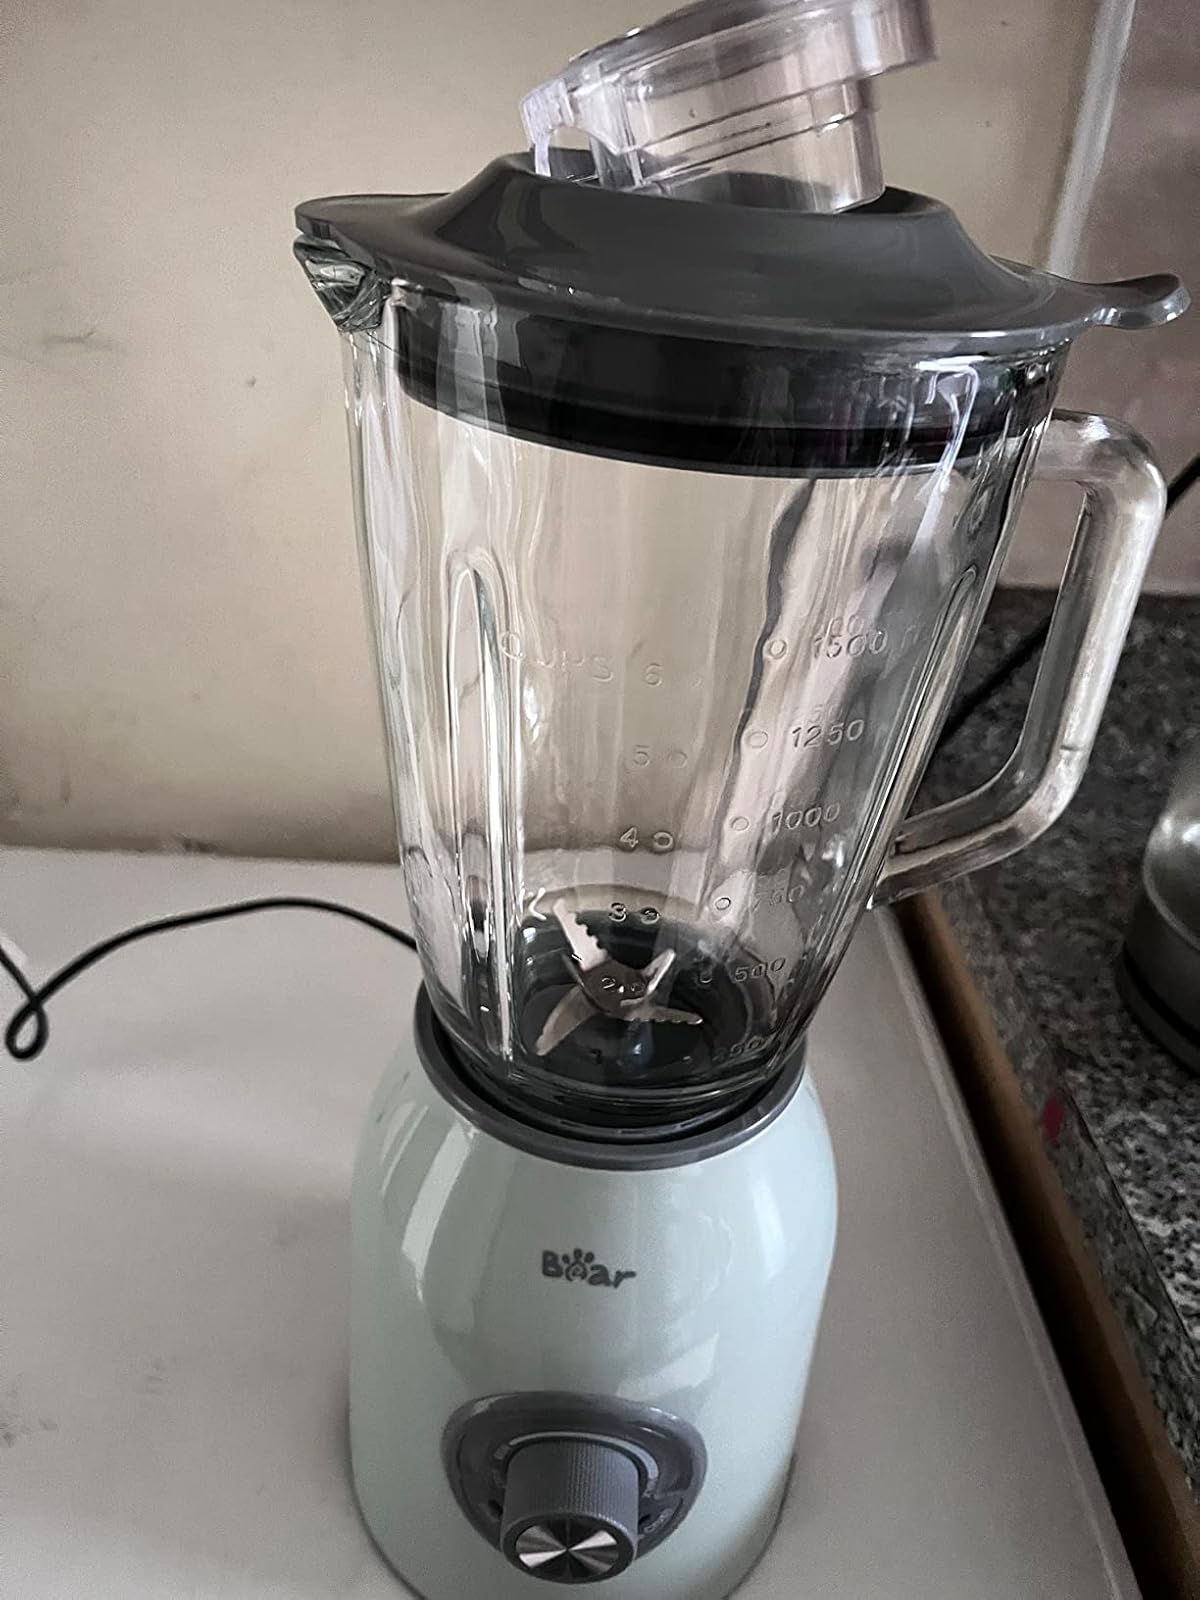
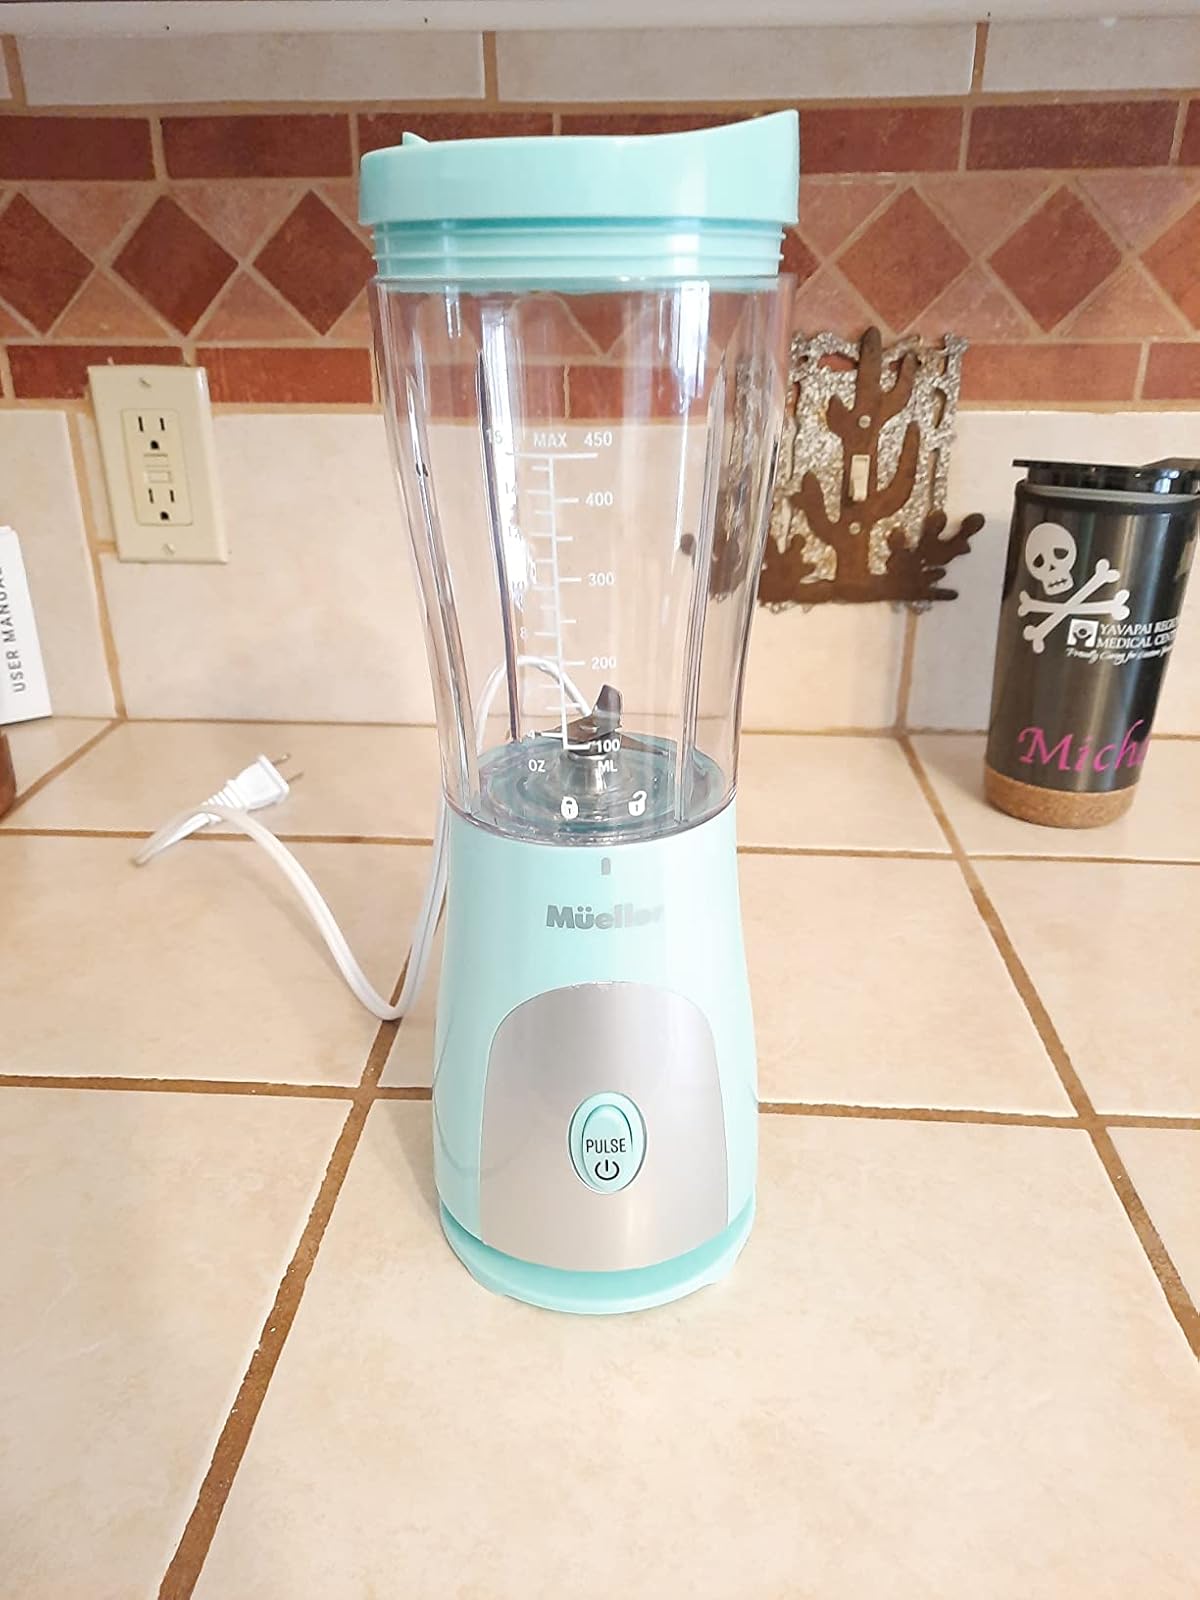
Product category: items_blender
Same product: no